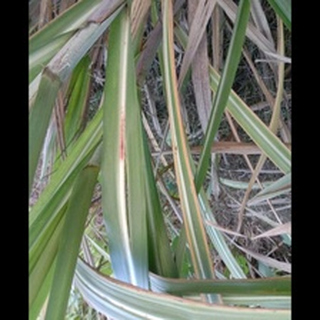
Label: sugarcane_red_rot